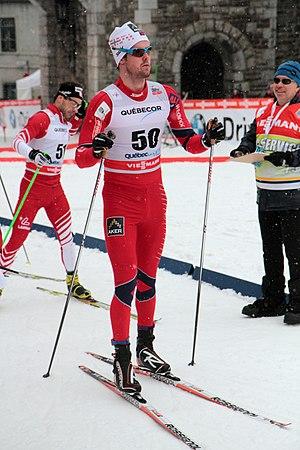
Torjus Boersheim, Coupe du monde de ski de fond 2012, Québec, Canada